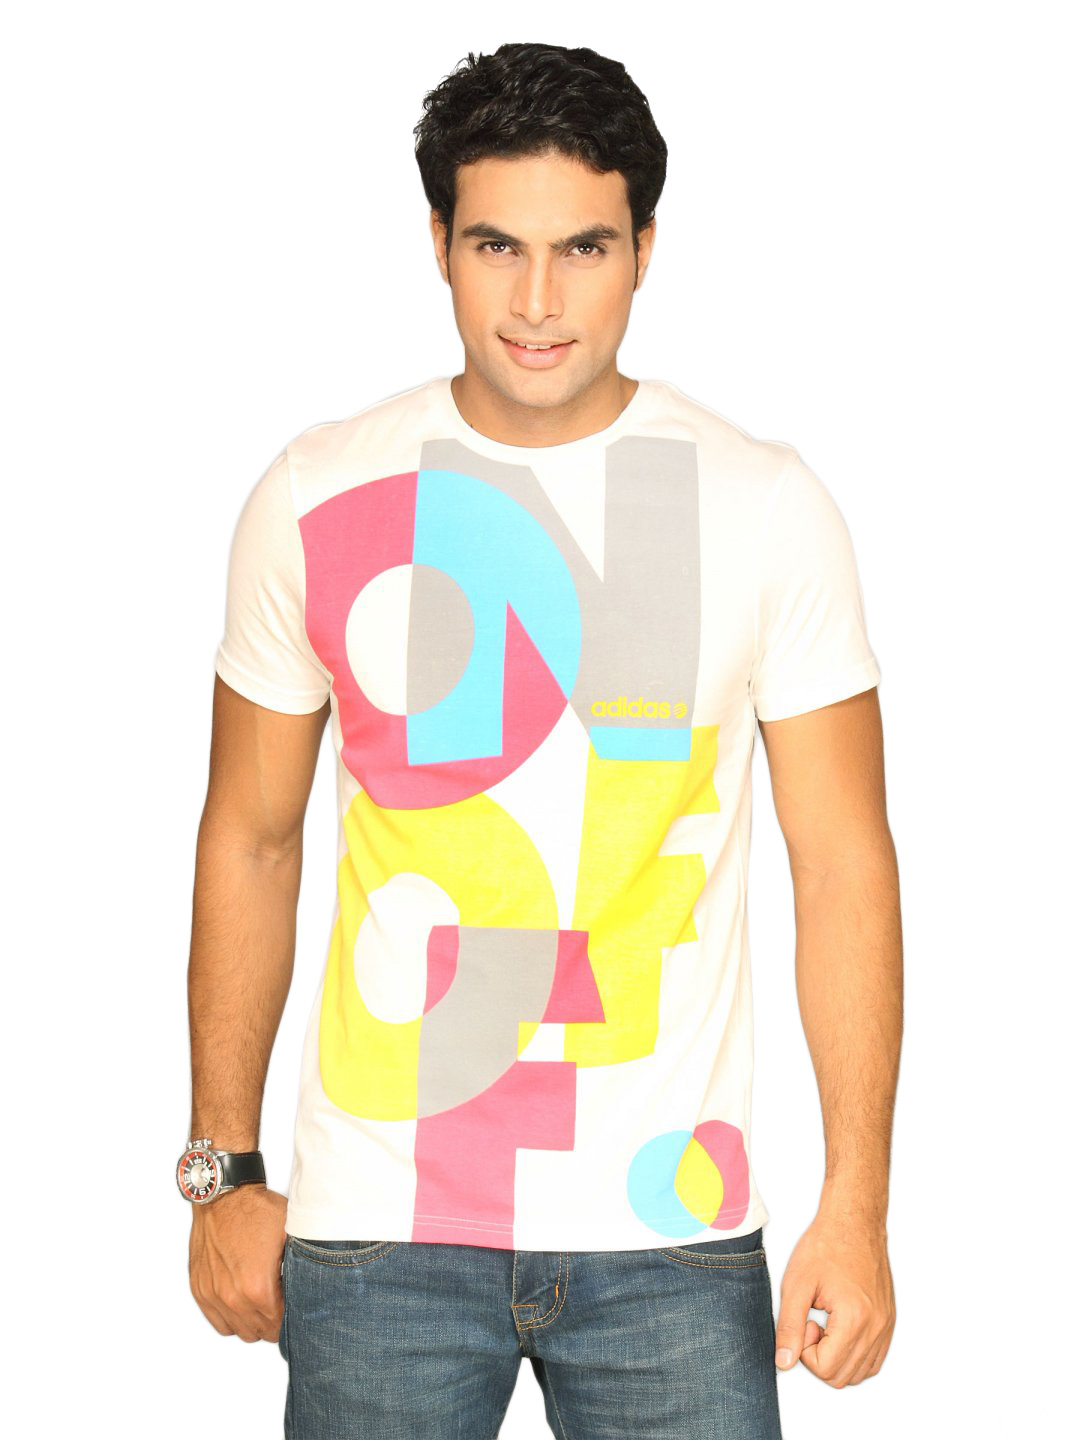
ADIDAS Men's Prt White T-shirt
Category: Apparel / Topwear / Tshirts
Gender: Men
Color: White
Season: Summer 2011
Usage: Casual